Ultrafiltration

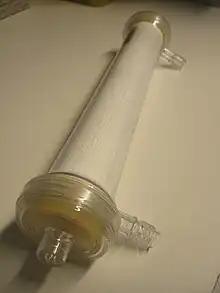
Hollow fibre module

Depending on the shape and material of the membrane, different modules can be used for ultrafiltration process. Commercially available designs in ultrafiltration modules vary according to the required hydrodynamic and economic constraints as well as the mechanical stability of the system under particular operating pressures. The main modules used in industry include: